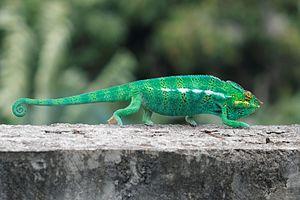
Caméléon panthère mâle à la Réunion